Steve Pearce (politician)

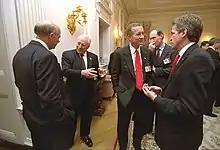
Pearce talks with Vice President Dick Cheney in 2002

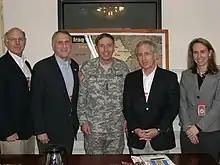
Pearce, Jon Kyl, Bob Corker, and Gabby Giffords with David Petraeus in 2007

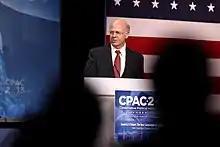
Pearce speaking at CPAC in 2013

Eleven term incumbent Republican U.S. Representative Joe Skeen decided to retire. In the Republican primary, Pearce ran and won the five candidate field with a plurality of 35%. His closest challenger was rancher and businessman Edward R. Tinsley, owner of the K-Bob's Steakhouse, who got 27%. Coincidentally, both Pearce and Tinsley were reared in the small West Texas city of Lamesa in Dawson County. In the general election, Pearce defeated Democratic state senator John Arthur Smith 56% to 44%.